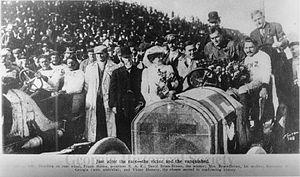
Le Grand Prix automobile des États-Unis est un événement sportif de course automobile de Formule 1 qui a eu lieu aux États-Unis pour la première fois en 1908.
La Blitzen-Benz, ou Benz 200 PS, est un véhicule de course produit par Benz & Cie destiné à la compétition automobile qui battit plusieurs records de vitesse terrestre avant la Première Guerre mondiale, et qui devint également une voiture de Grand Prix.
David Loney Bruce-Brown, né le 13 août 1887 à New York, et mort le 1ᵉʳ octobre 1912 à Milwaukee, était un pilote automobile américain.